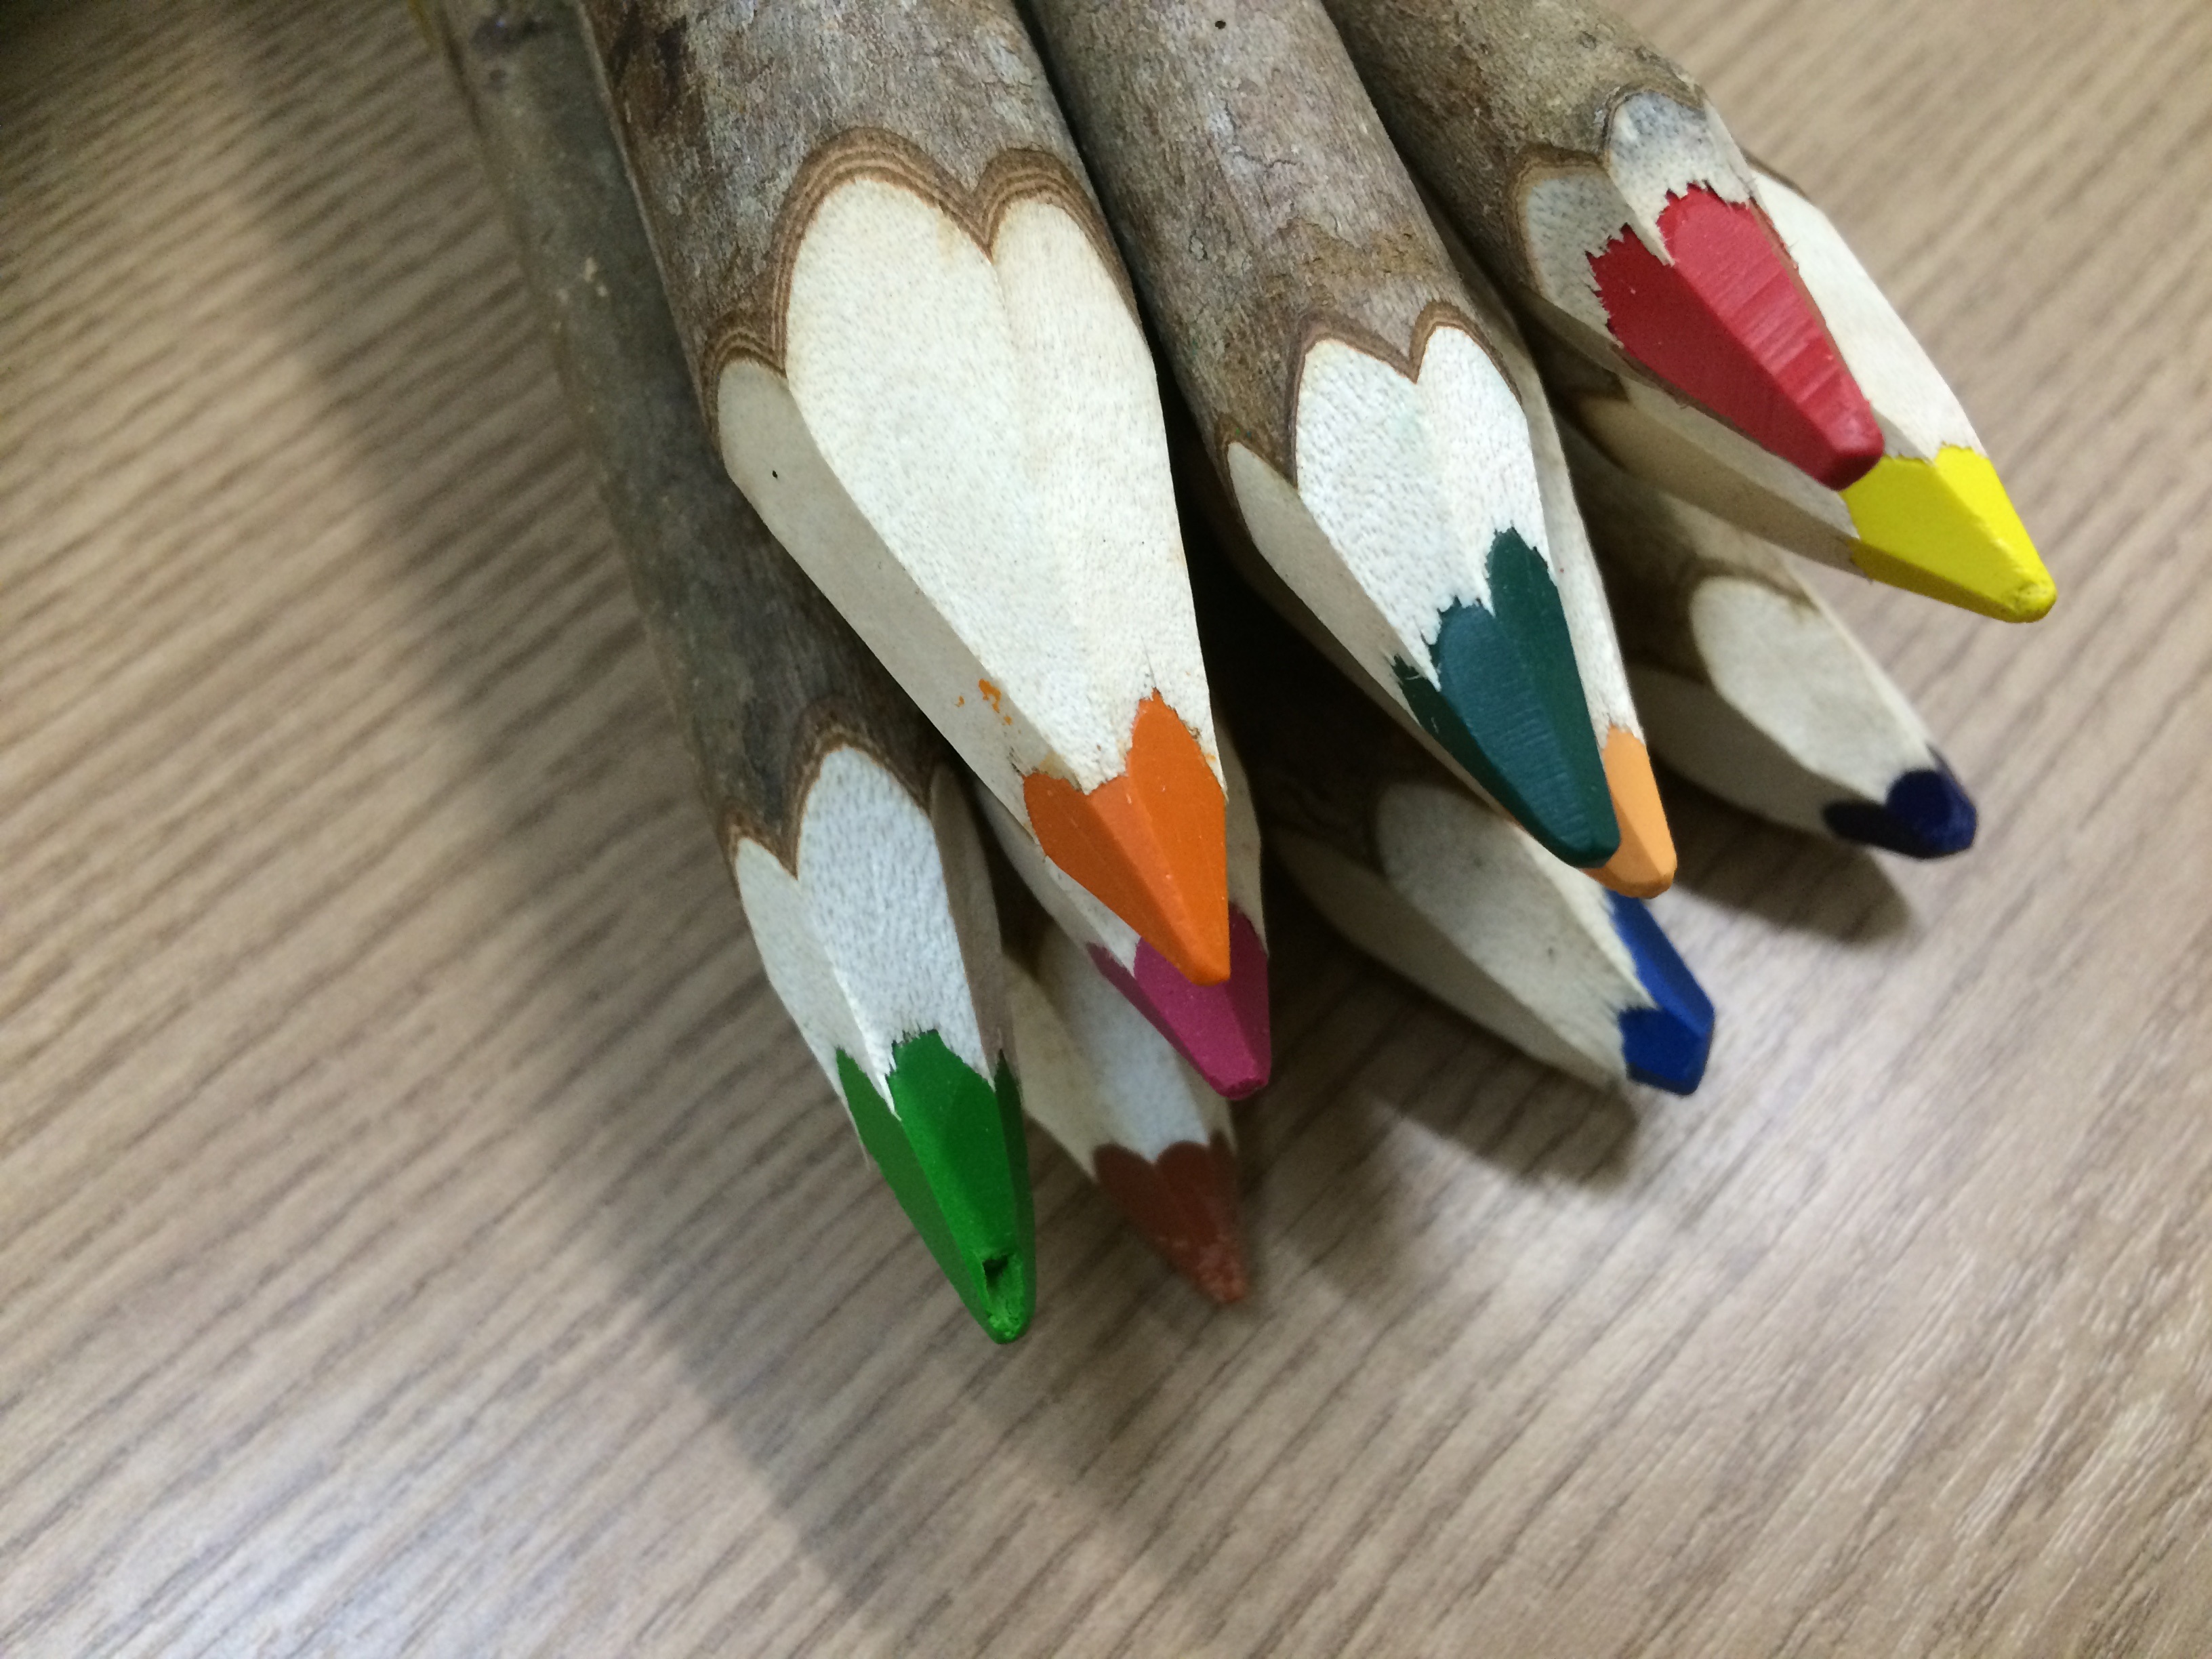
hand, pencil, wing, wood, tool, finger, green, color, artist, student, colorful, crayon, education, write, art, children, rainbow, drawing, design, school, draw